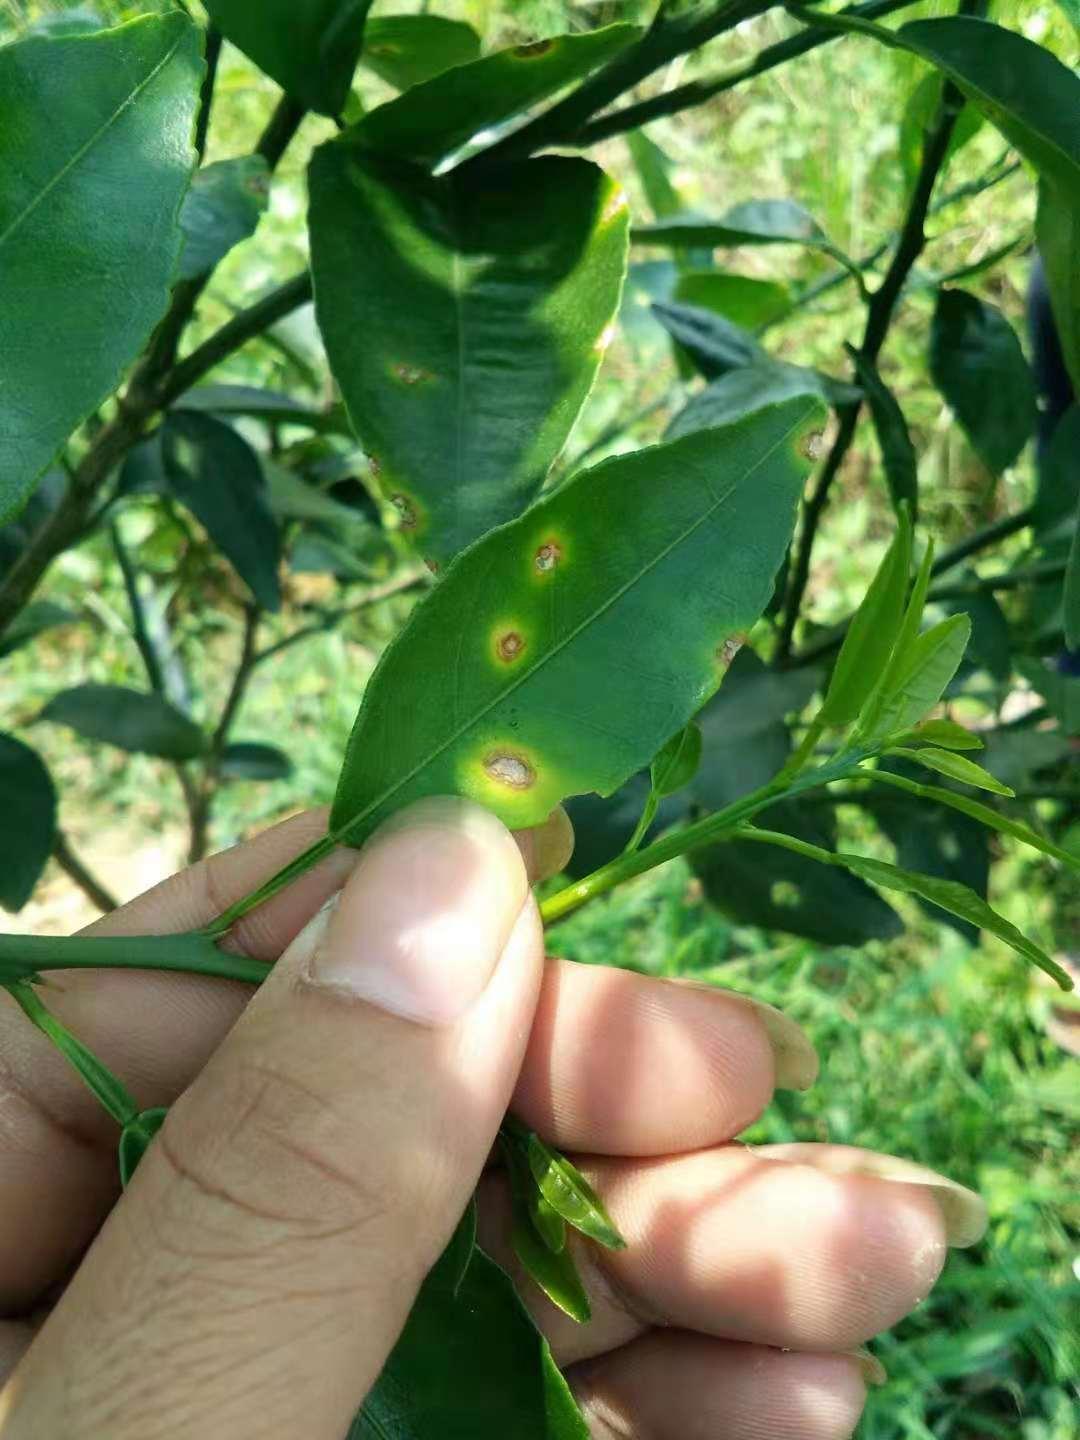
Plant: Citrus
Disease: citrus canker